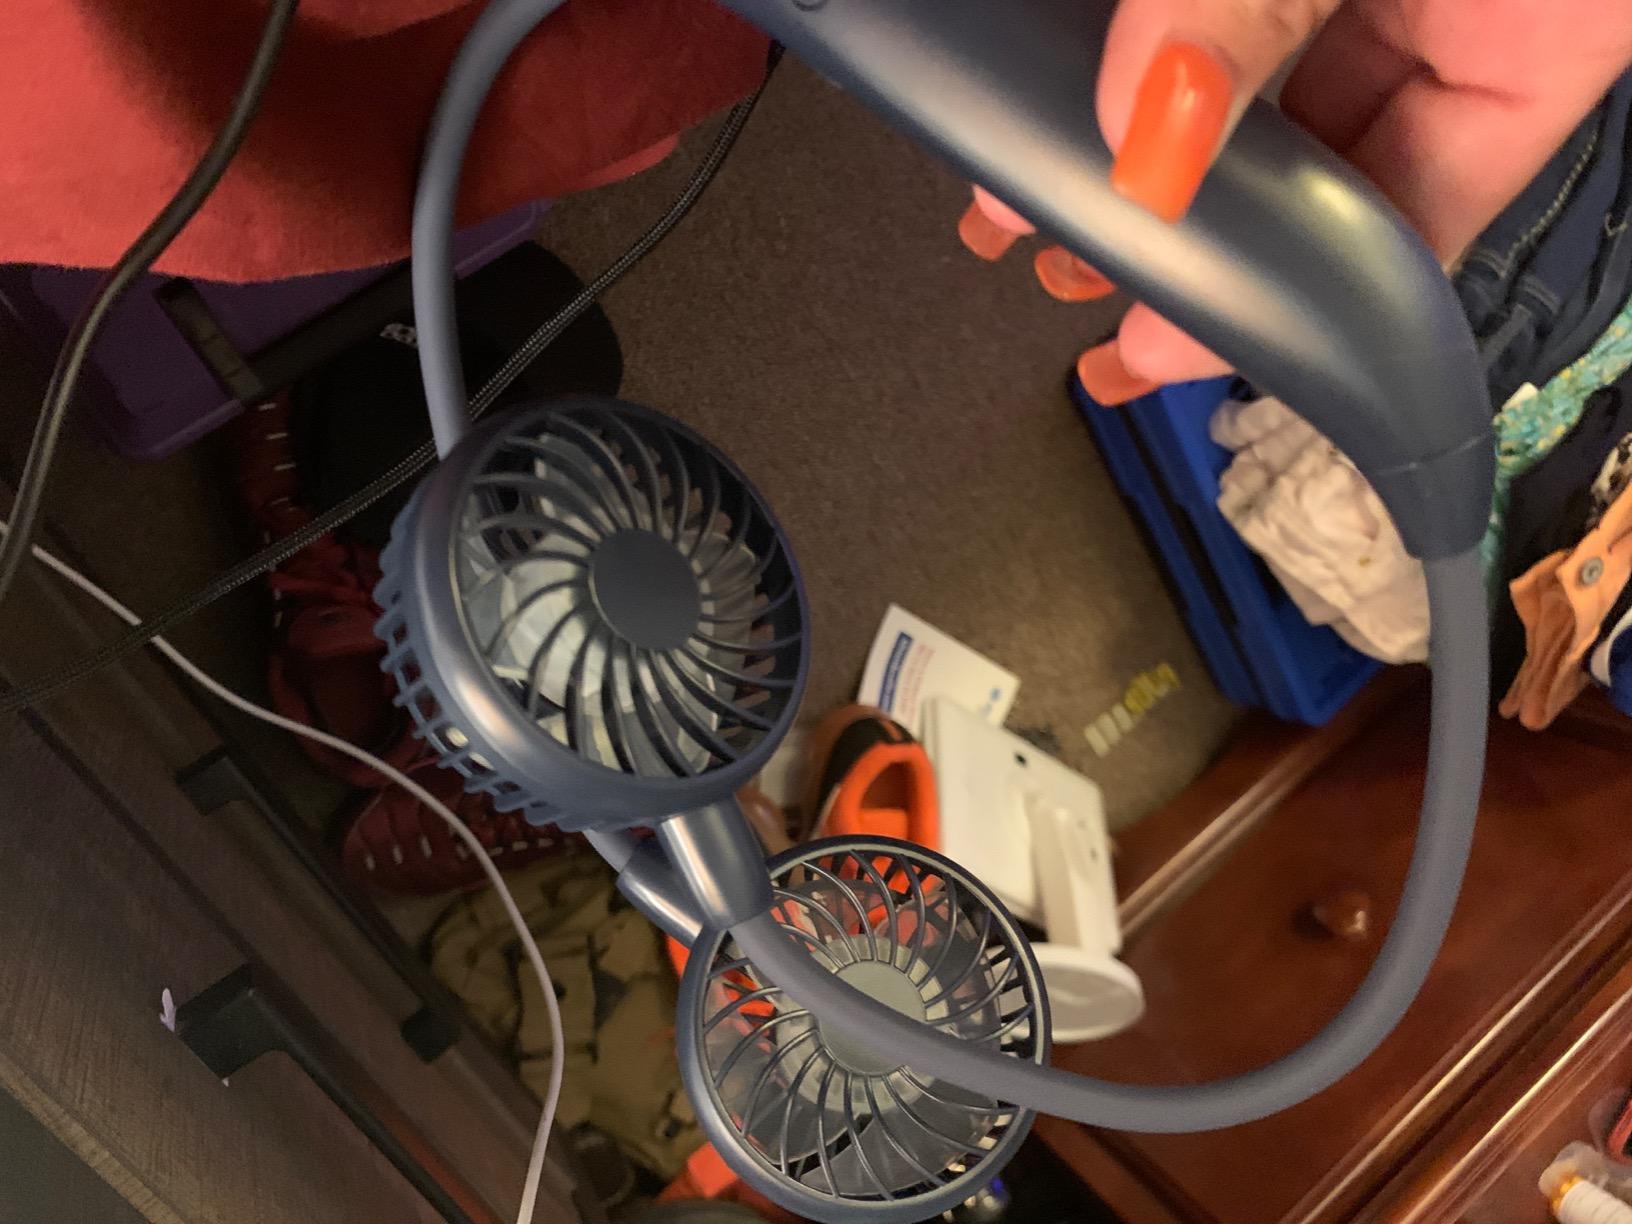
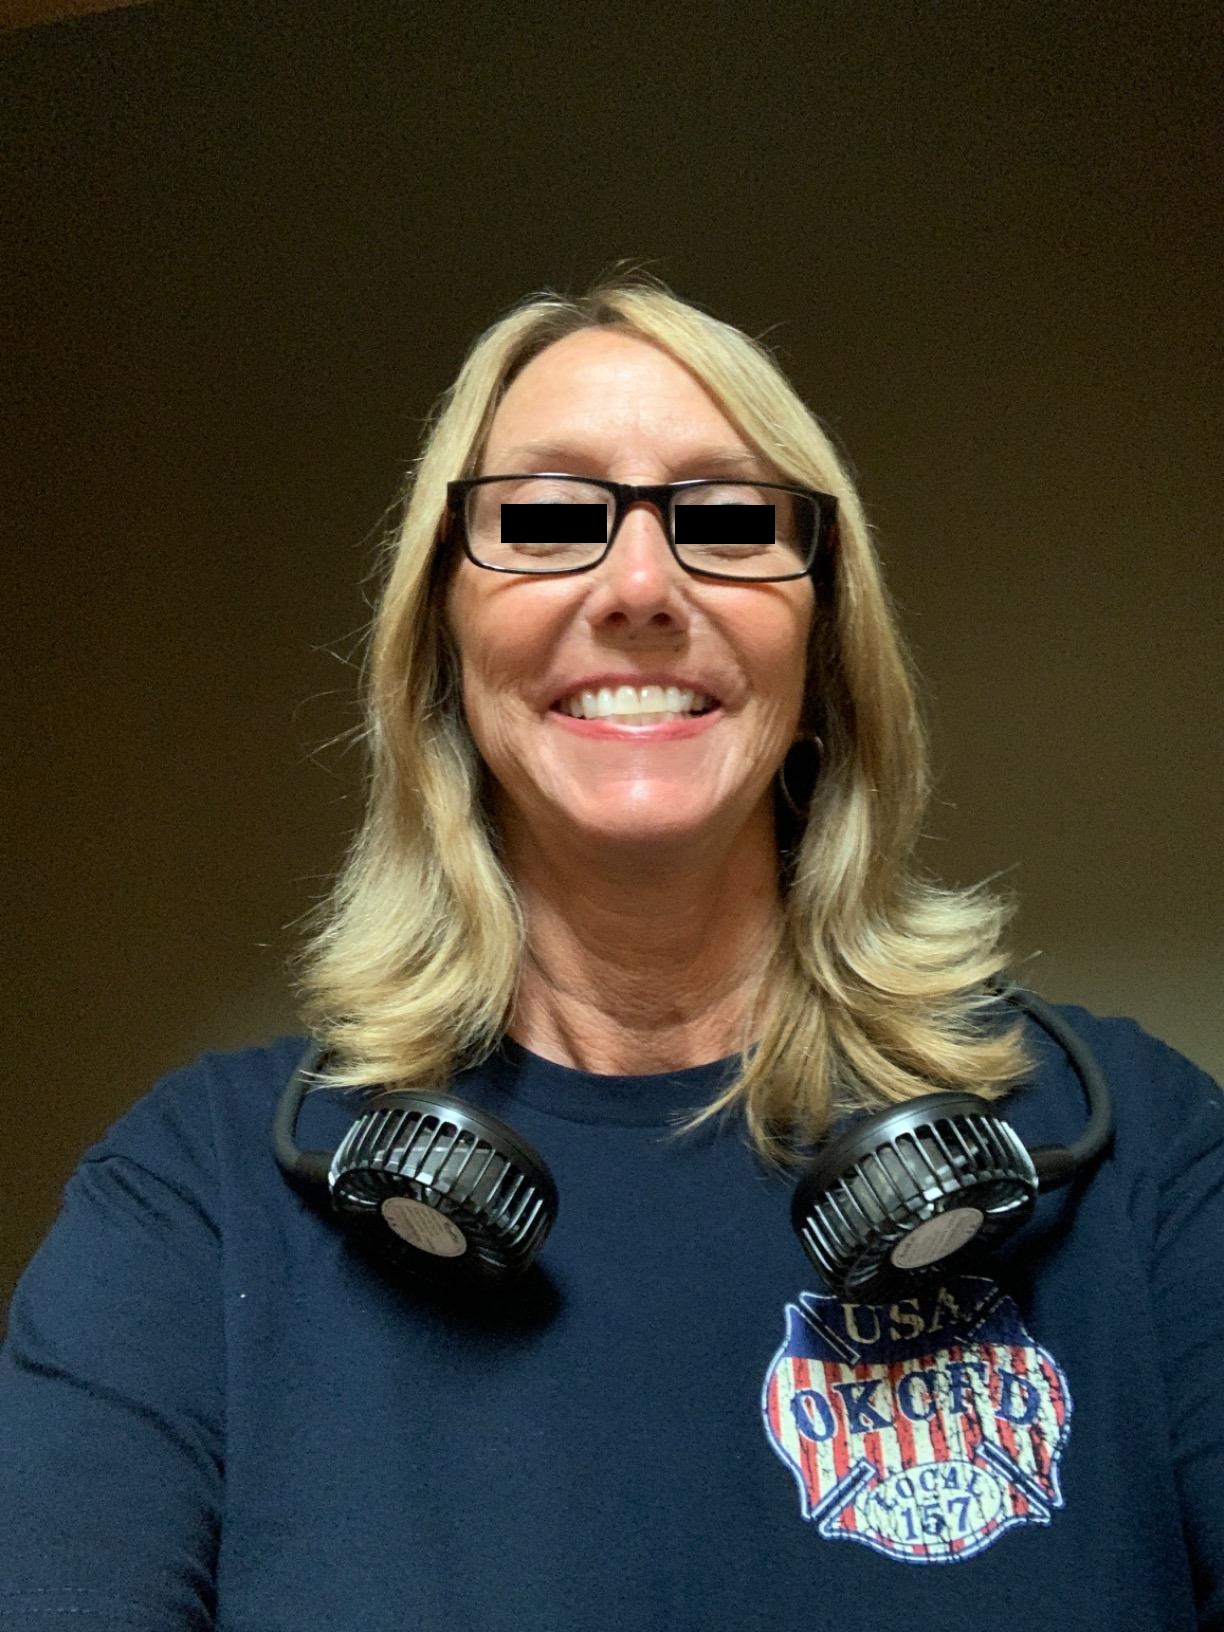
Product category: fan
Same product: no